Pyrotechnic star

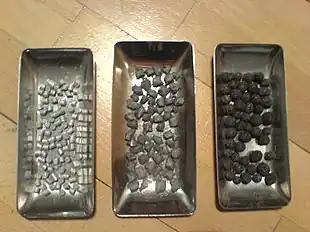
Small samples of pumped, cut, and rolled stars

Pyrotechnic stars are pellets of pyrotechnic composition which may contain metal powders, salts or other compounds that, when ignited, burn a certain color or make a certain spark effect. They are a part of all projectile-type fireworks. The most common is the aerial shell. When watching this firework, it will launch into the sky, burning a lifting charge. Once the shell has attained proper altitude, due to other mechanisms within the firework, it will ignite the stars.